I Feel It Coming

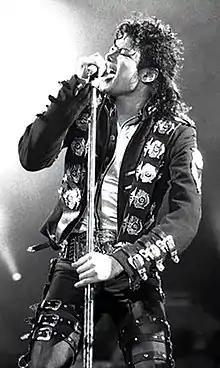
Critics compared the Weeknd's vocals to the vocals of the American singer Michael Jackson.

Upon its release, music critics likened the Weeknd's vocals of "I Feel It Coming" to Michael Jackson's, with Sam Wolfson of "The Guardian" stating that it sounded like Jackson singing over a Shalamar beat. "PopMatters"s Adriane Pontecorvo wrote that the Weeknd's high notes make him sound more like Jackson than before. "Uproxx"s Delenda Joseph opined that the song could have said "featuring Michael Jackson" due to the similarities between the two's voices. "The Los Angeles Times" likened the song's production to Jackson's 1982 song "Human Nature". Writing for "Vice", Angus Harrison attributed the song's success to its simplicity, calling its production "understated and small sounding".